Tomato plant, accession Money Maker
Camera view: tilt-top (135 deg); turntable rotation: 60 degrees
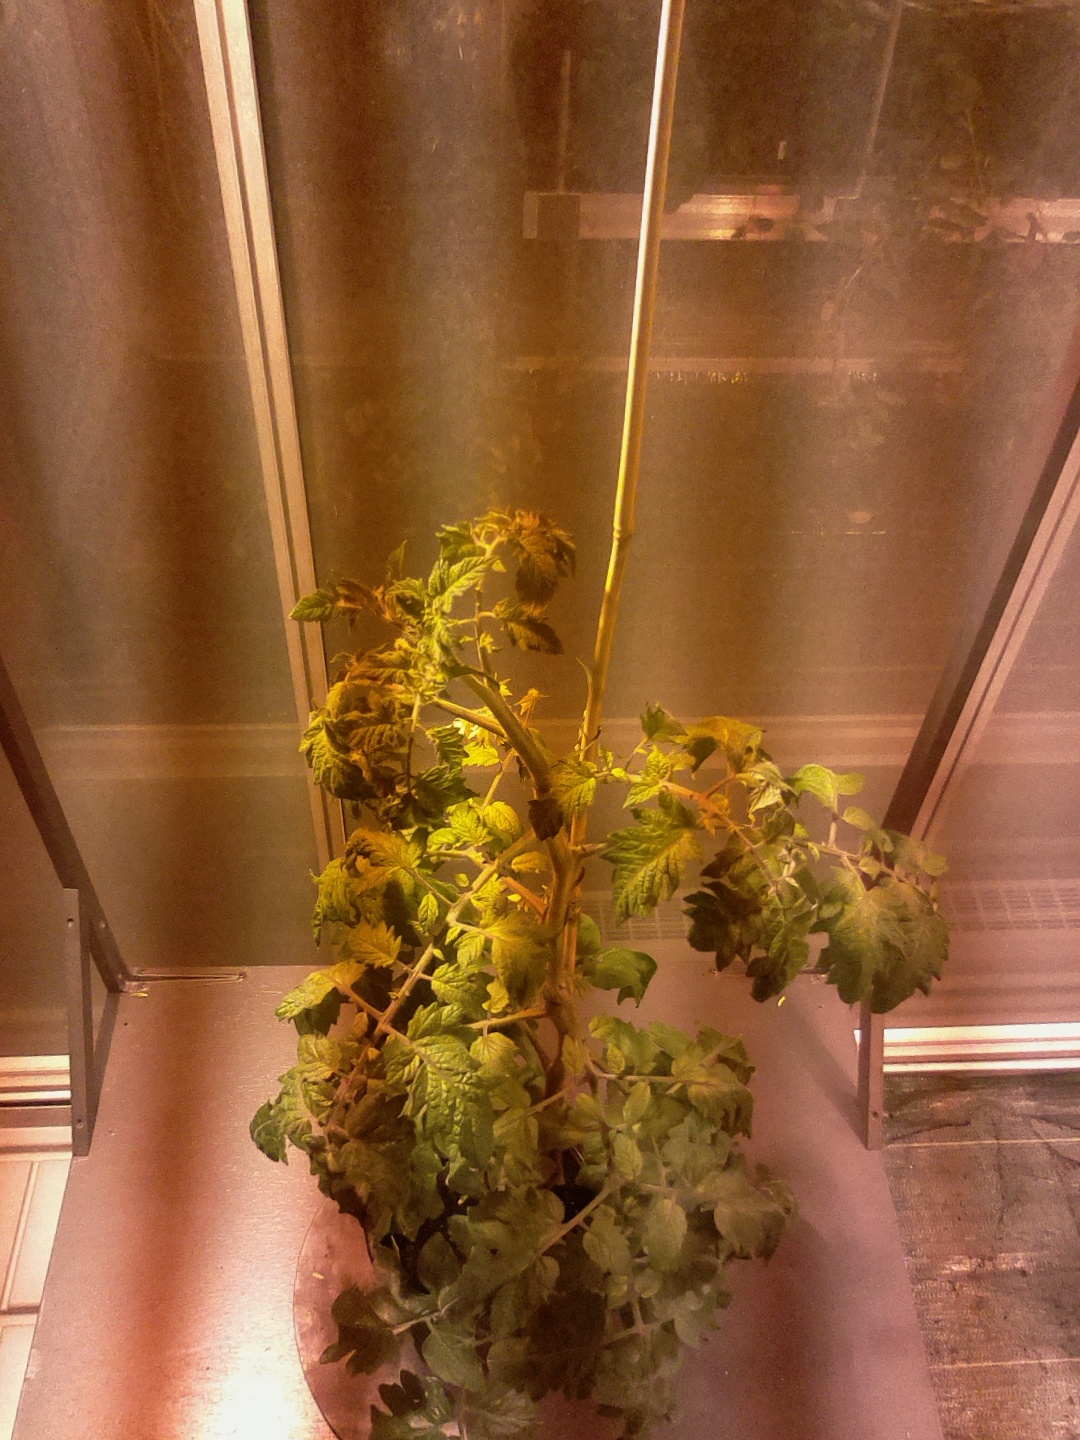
BBCH growth stage 69: End of flowering, 90%-100% of flowers open, more petals falling